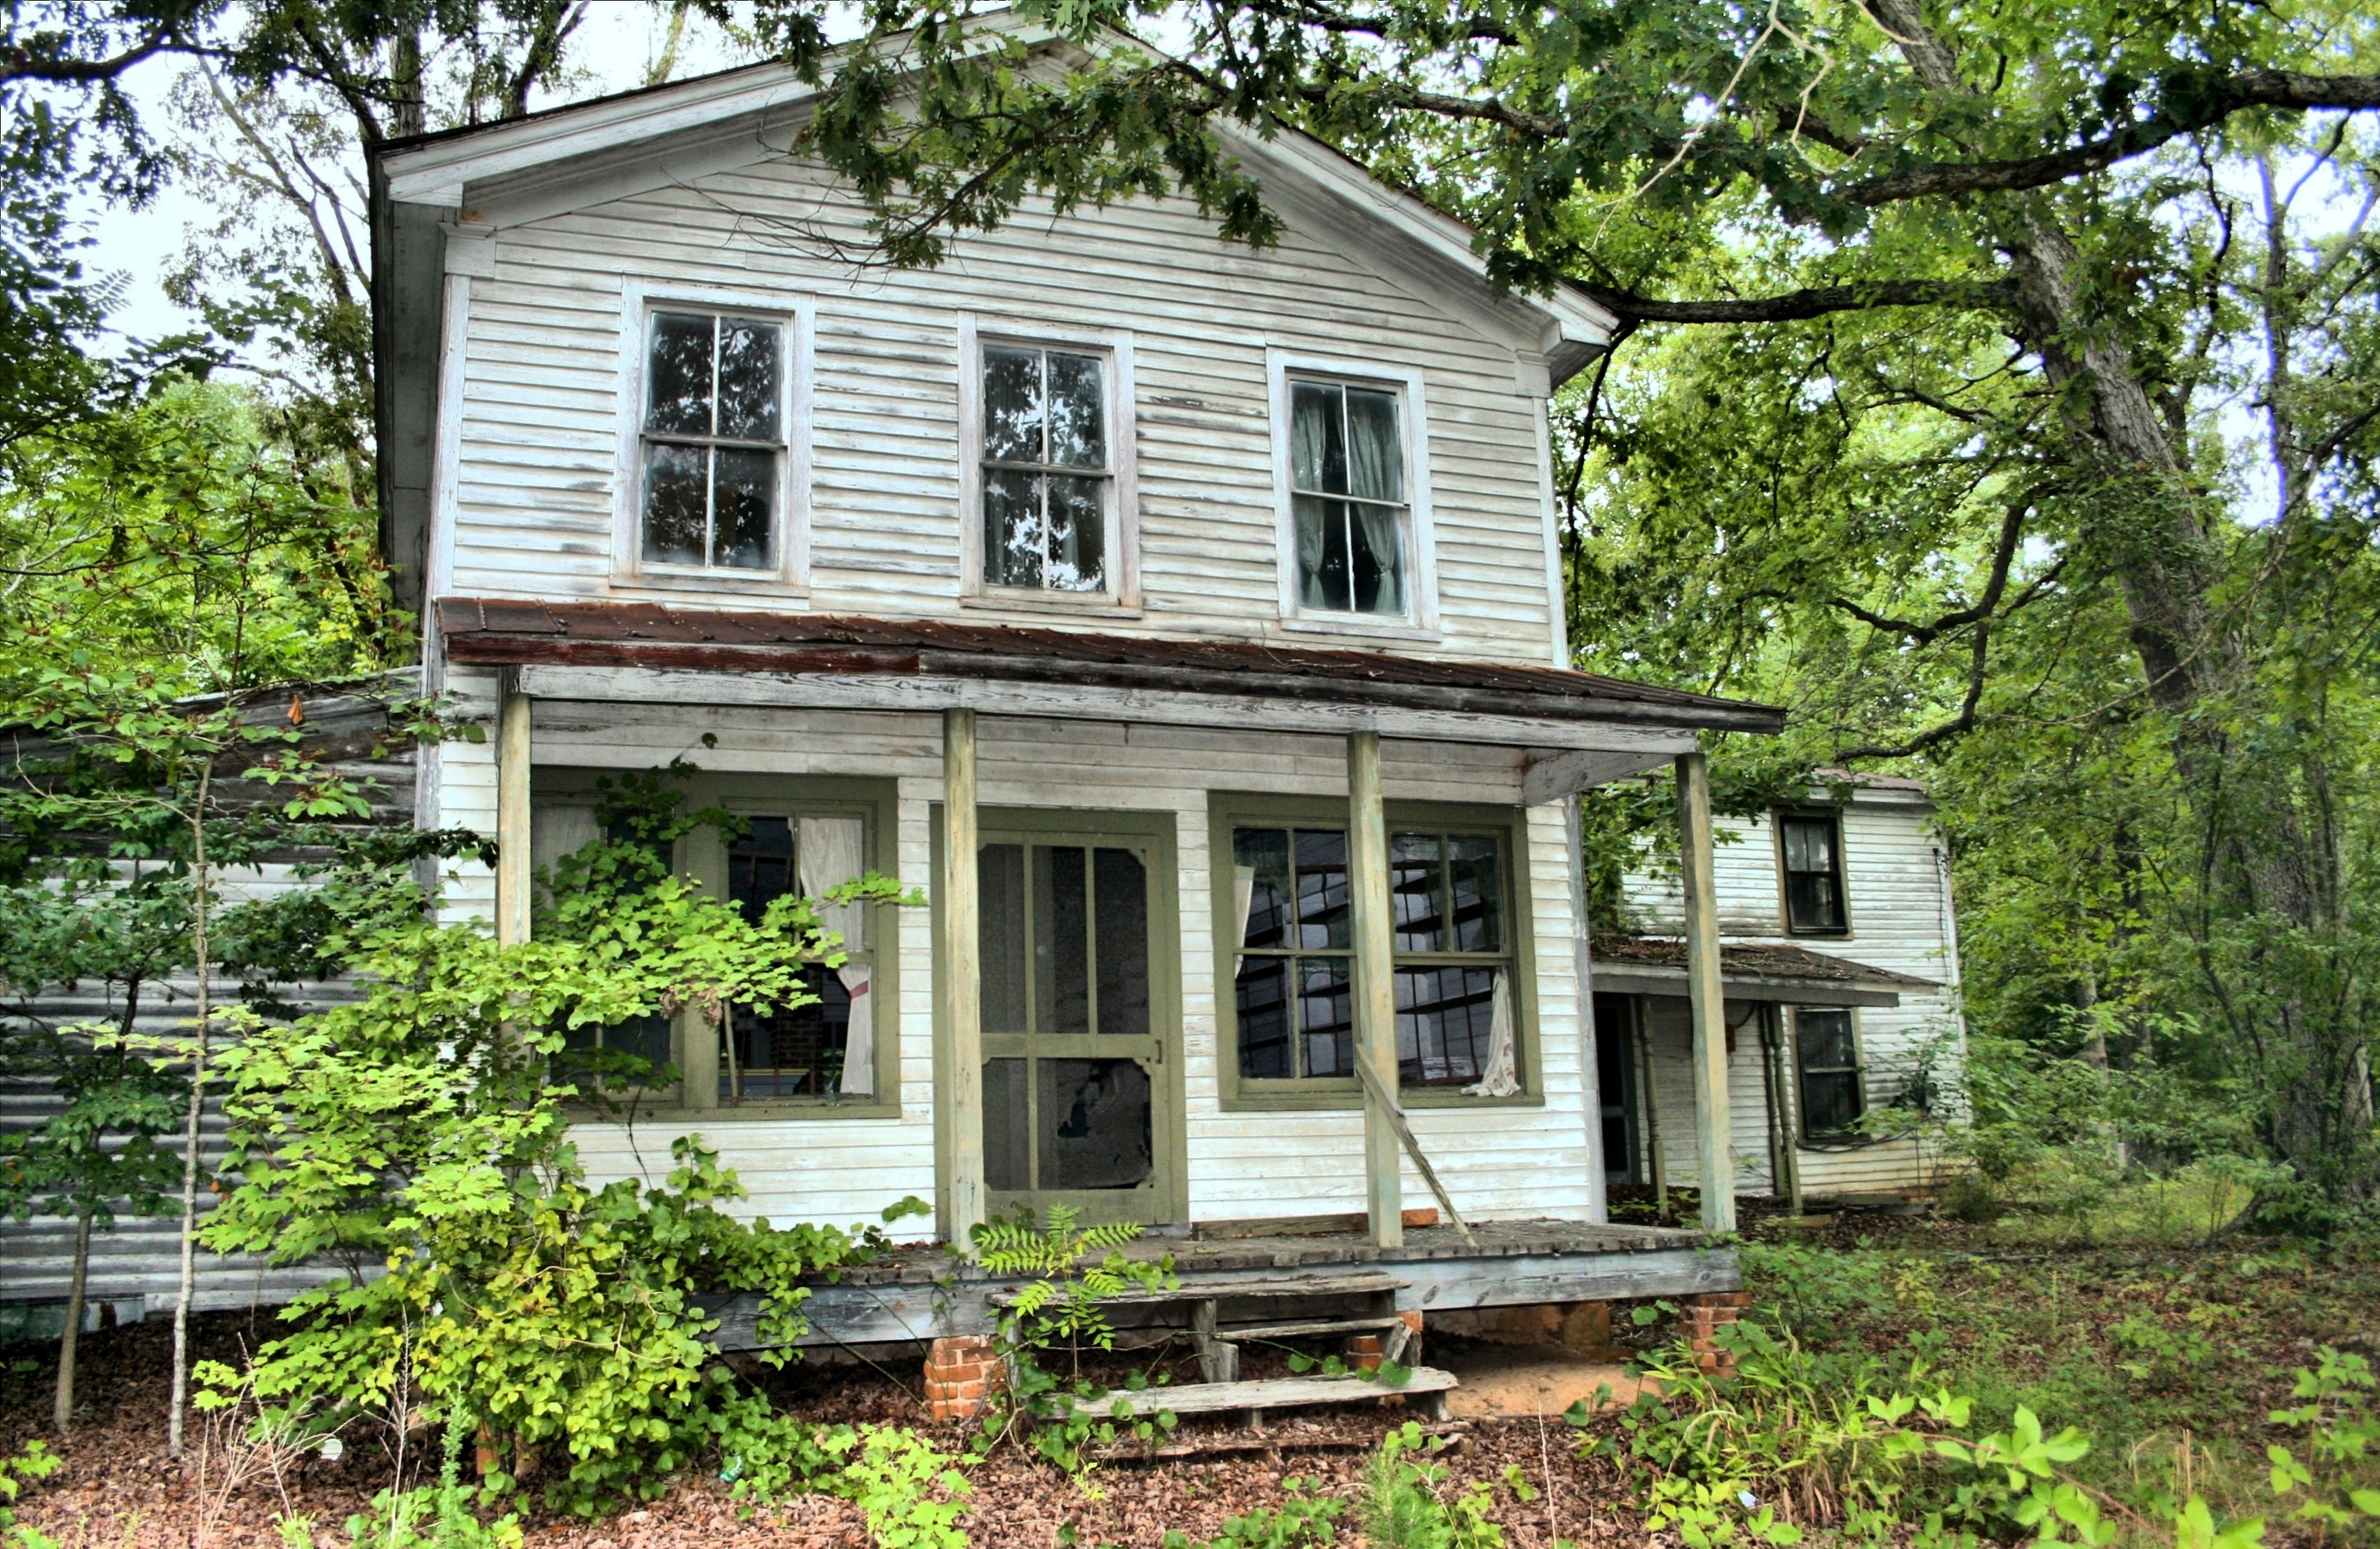
tree, grungy, architecture, wood, vintage, mansion, house, window, building, spooky, home, porch, cottage, backyard, facade, abandoned, property, vacant, grunge, empty, weathered, farmhouse, estate, damaged, log cabin, yard, siding, aged, real estate, rural area, residential area, outdoor structure